Østofte Church

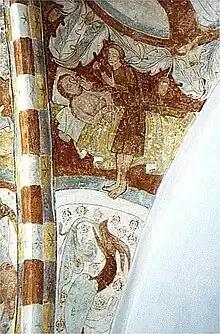
Fresco of Seth at Adam's deathbed

The church was dedicated to St Peter, probably in 1345. King Christopher of Bavaria transferred ownership to Maribo Abbey as first documented in 1451. That ownership remained after the Reformation when Maribo became a convent for women. After a period of ownership by Christian IV's Sorø Academy until its closure in 1665, the church came under the Crown until 1687. It was then transferred to Eggert Christopher von Knuth (1643-1697). As a result, it came under the County of Knuthenborg on its formation in 1714 where it remained until it became independent in 1911. In 1881, Bandholm Parish was separated from Østofte after a new church was built in Bandholm.